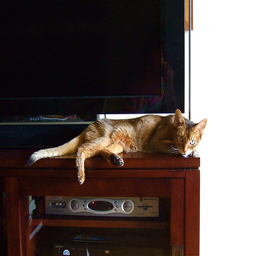
A cut perched lazily on top of a television stand
A skinny orange cat lies atop the entertainment nook.
A house cat sleeping on an entertainment stand.
a yellow cat laying down on an entertainment center by a large tv
A thin cat sleeping under a television screen